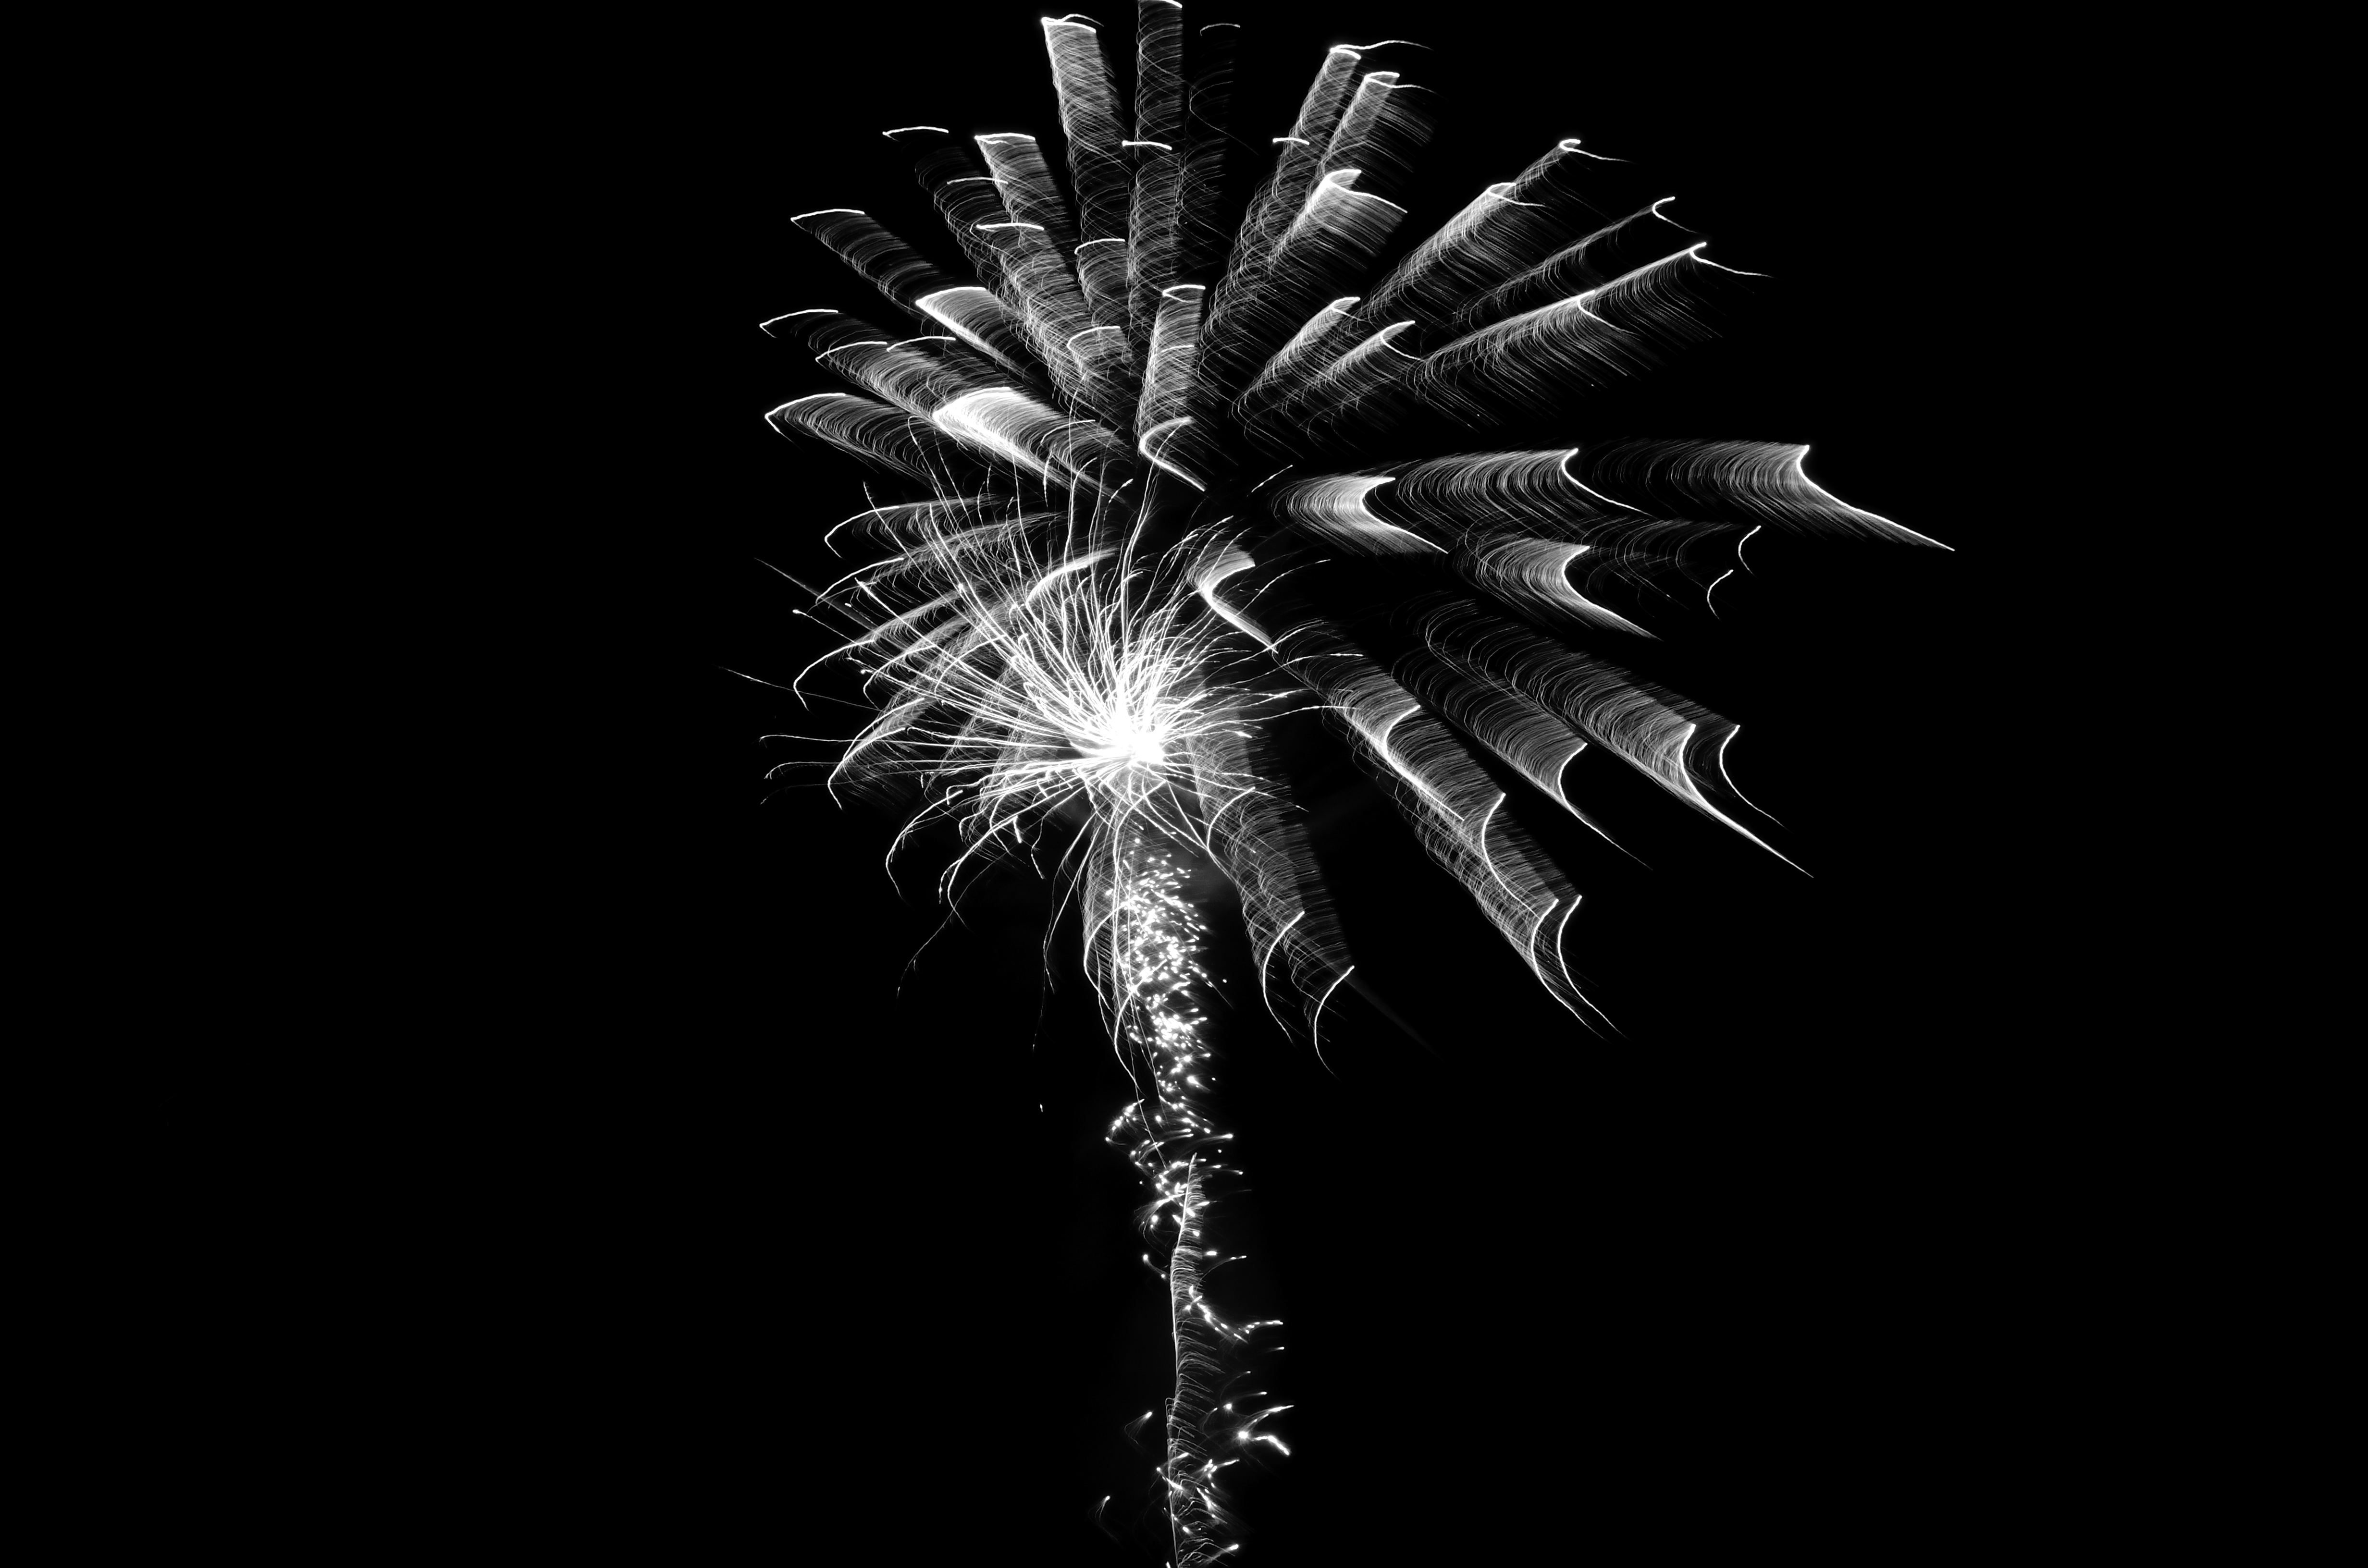
light, black and white, night, flower, sparkler, celebration, decoration, symbol, holiday, fire, darkness, black, monochrome, explosion, festive, sparkle, close up, fireworks, party, event, anniversary, boom, bang, salute, macro photography, pyrotechnic, monochrome photography